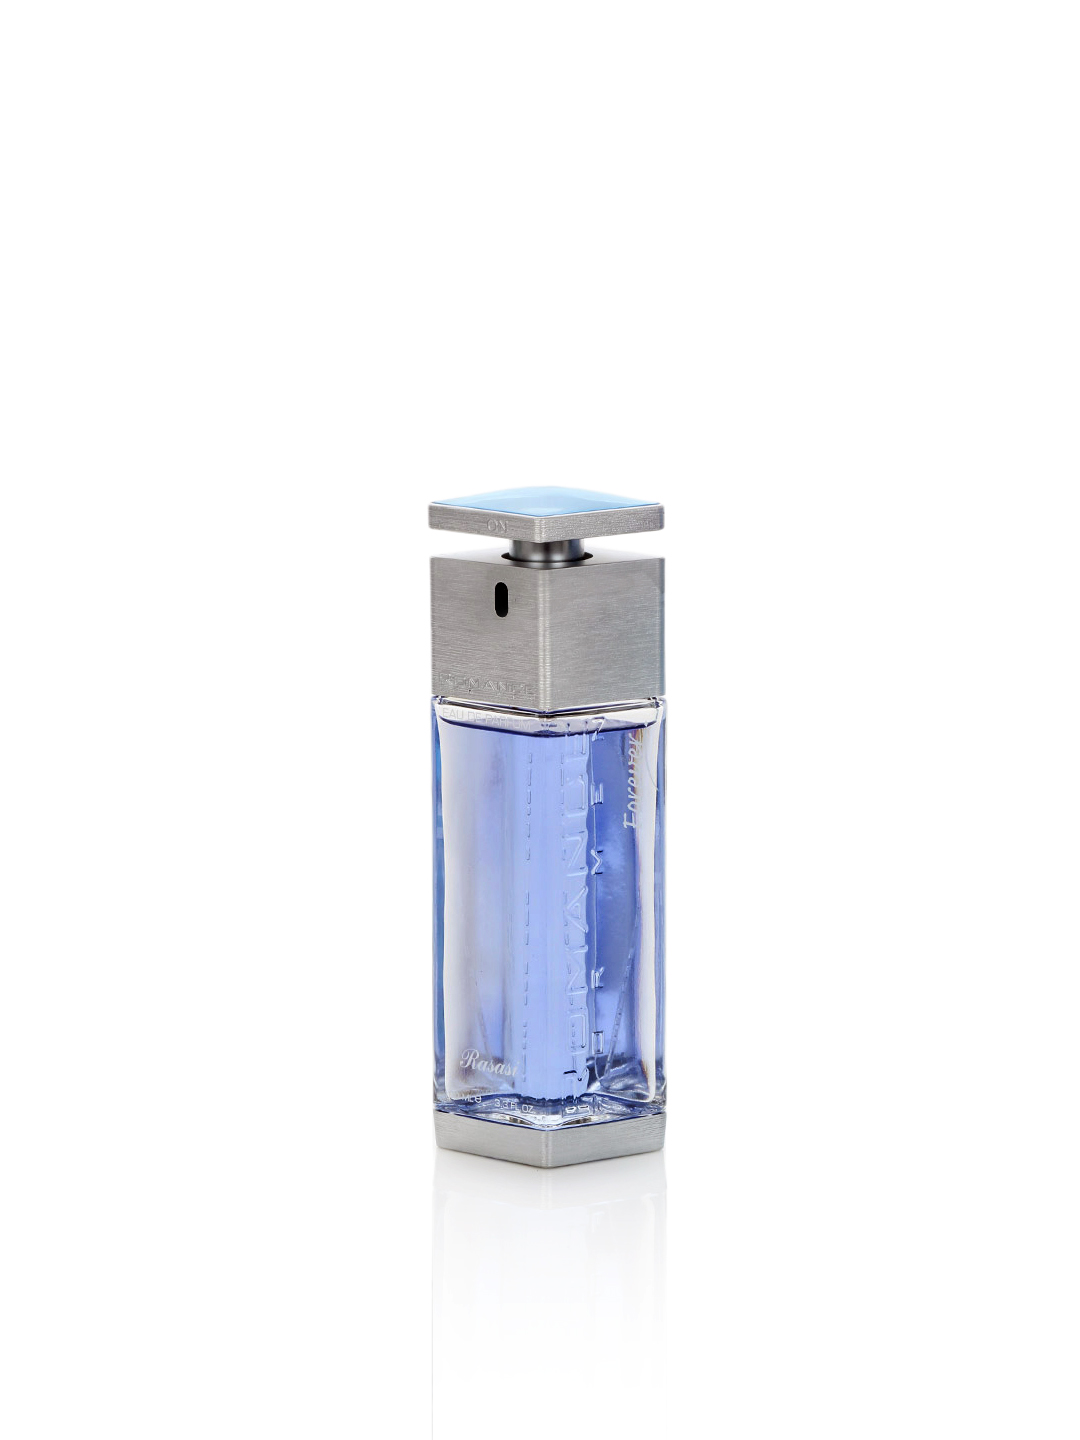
Rasasi Men Romance Forever Perfume
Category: Personal Care / Fragrance / Perfume and Body Mist
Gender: Men
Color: Blue
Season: Spring 2017
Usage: Casual